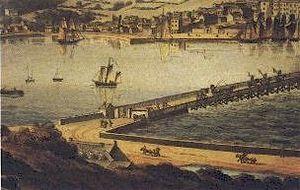
Le pont de Wexford est un pont en arc situé sur la rivière Slaney traversant d'ouest en est la ville de Wexford, dans la province de Leinster, en Irlande.